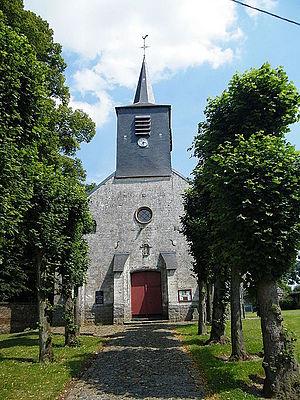
Vue du clocher de l'église.
Hérissart est une commune française située dans le département de la Somme, en région Hauts-de-France.